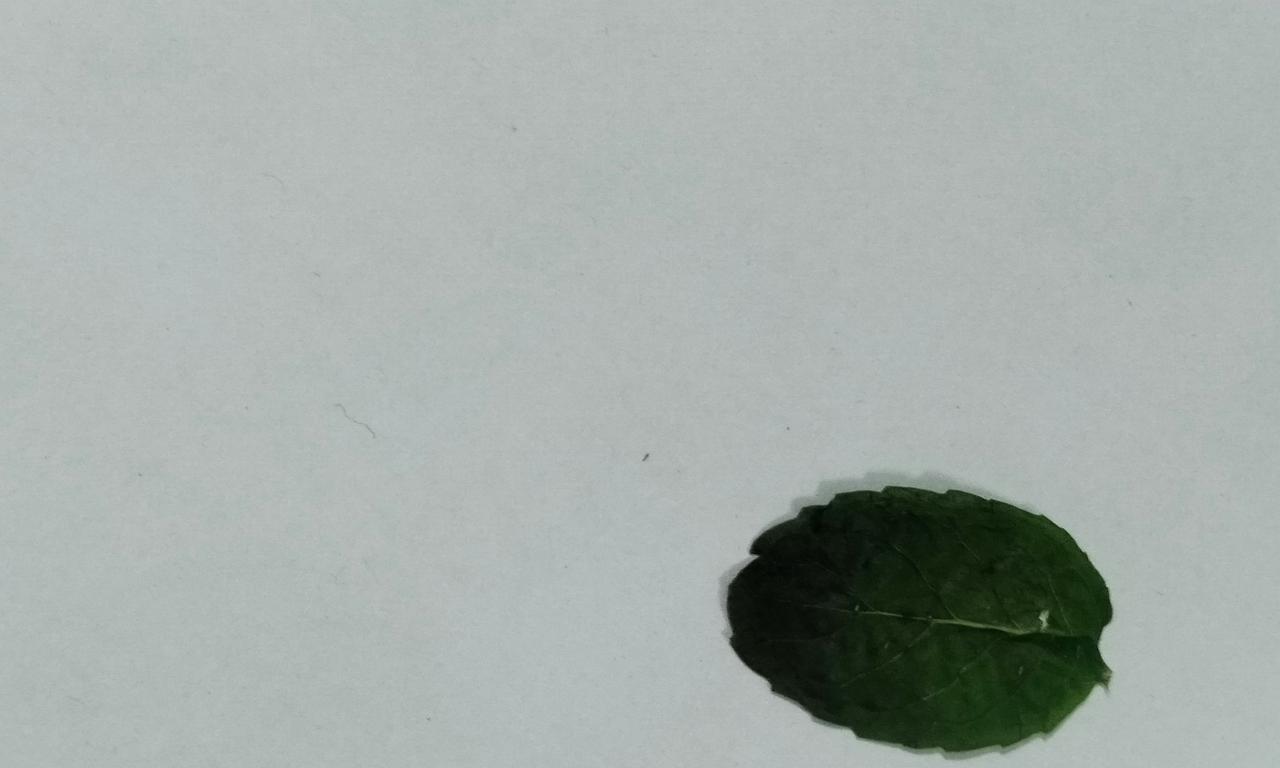
Label: Dried